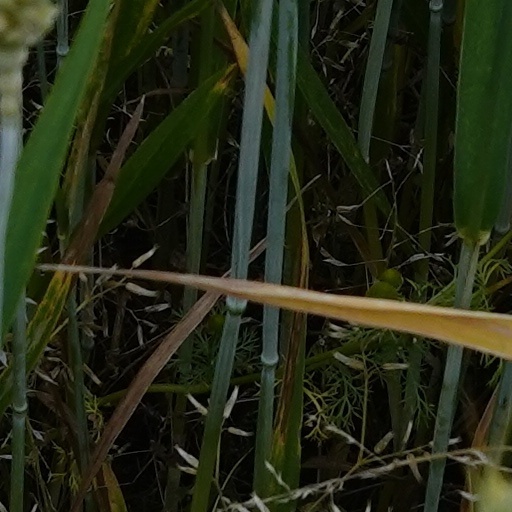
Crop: wheat